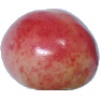
Label: Cherry Rainier 1